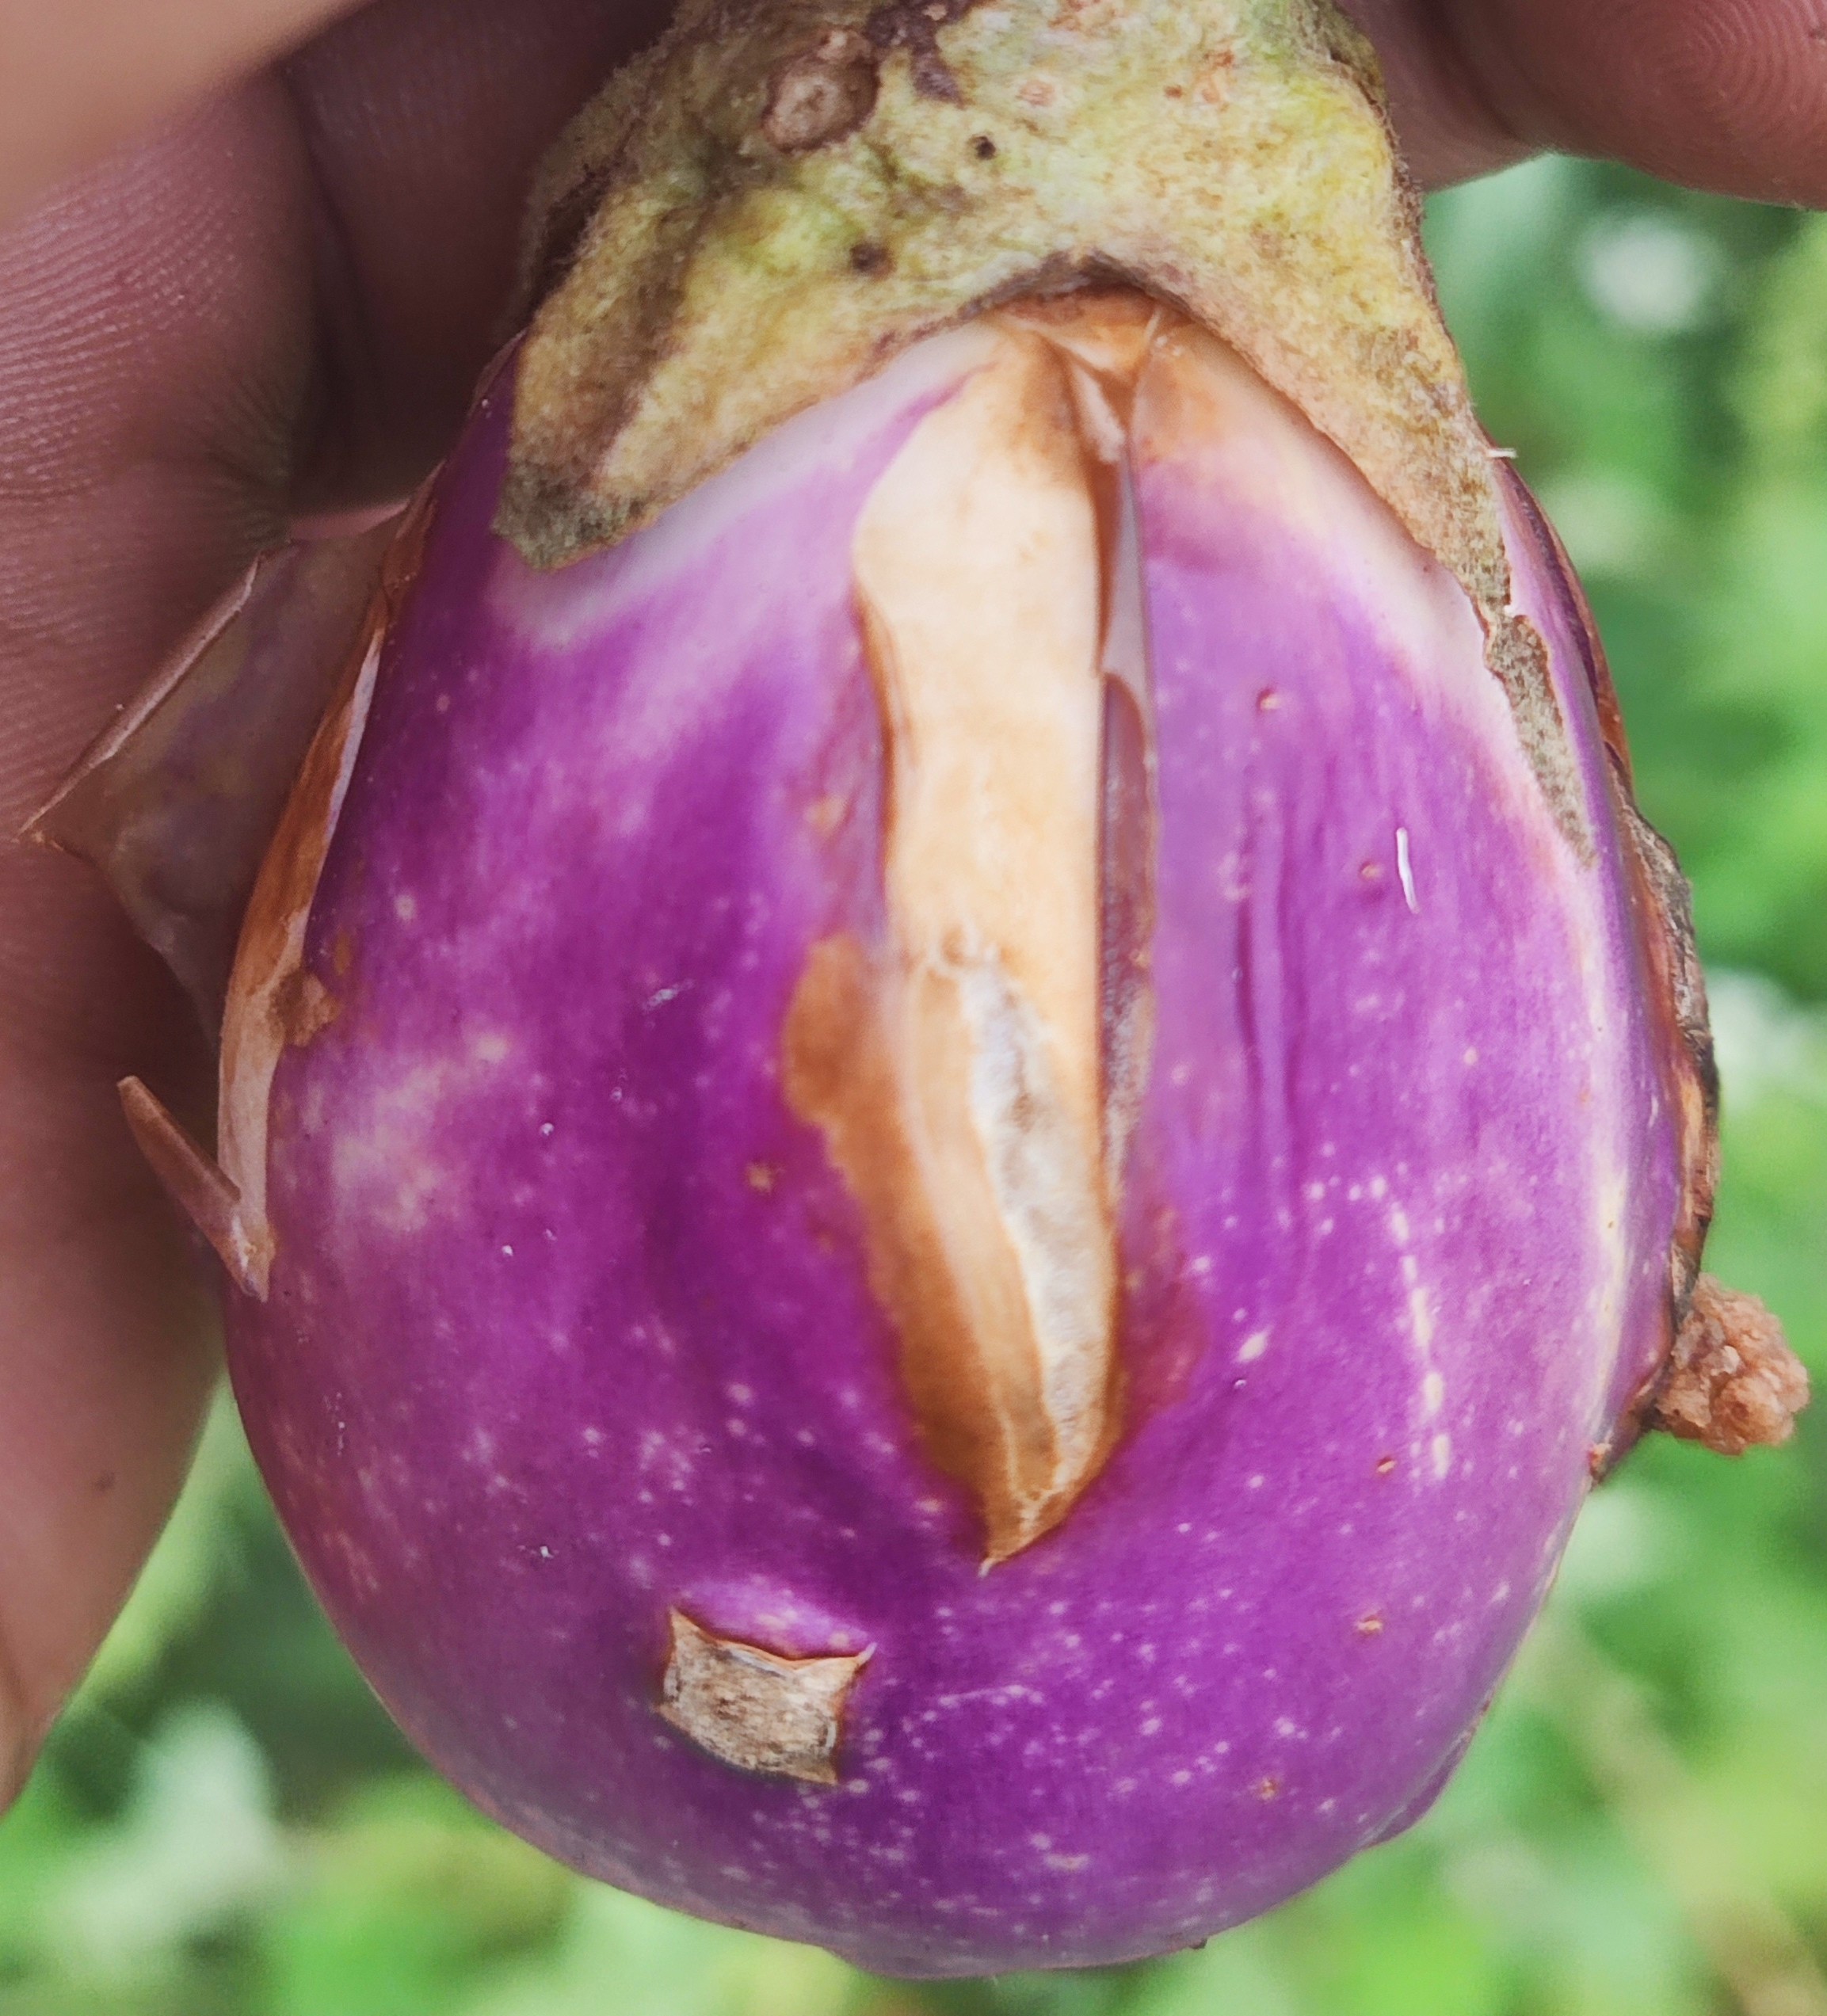
Label: Brinjal Fruit Creaking